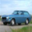
Label: automobile